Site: brandenburg
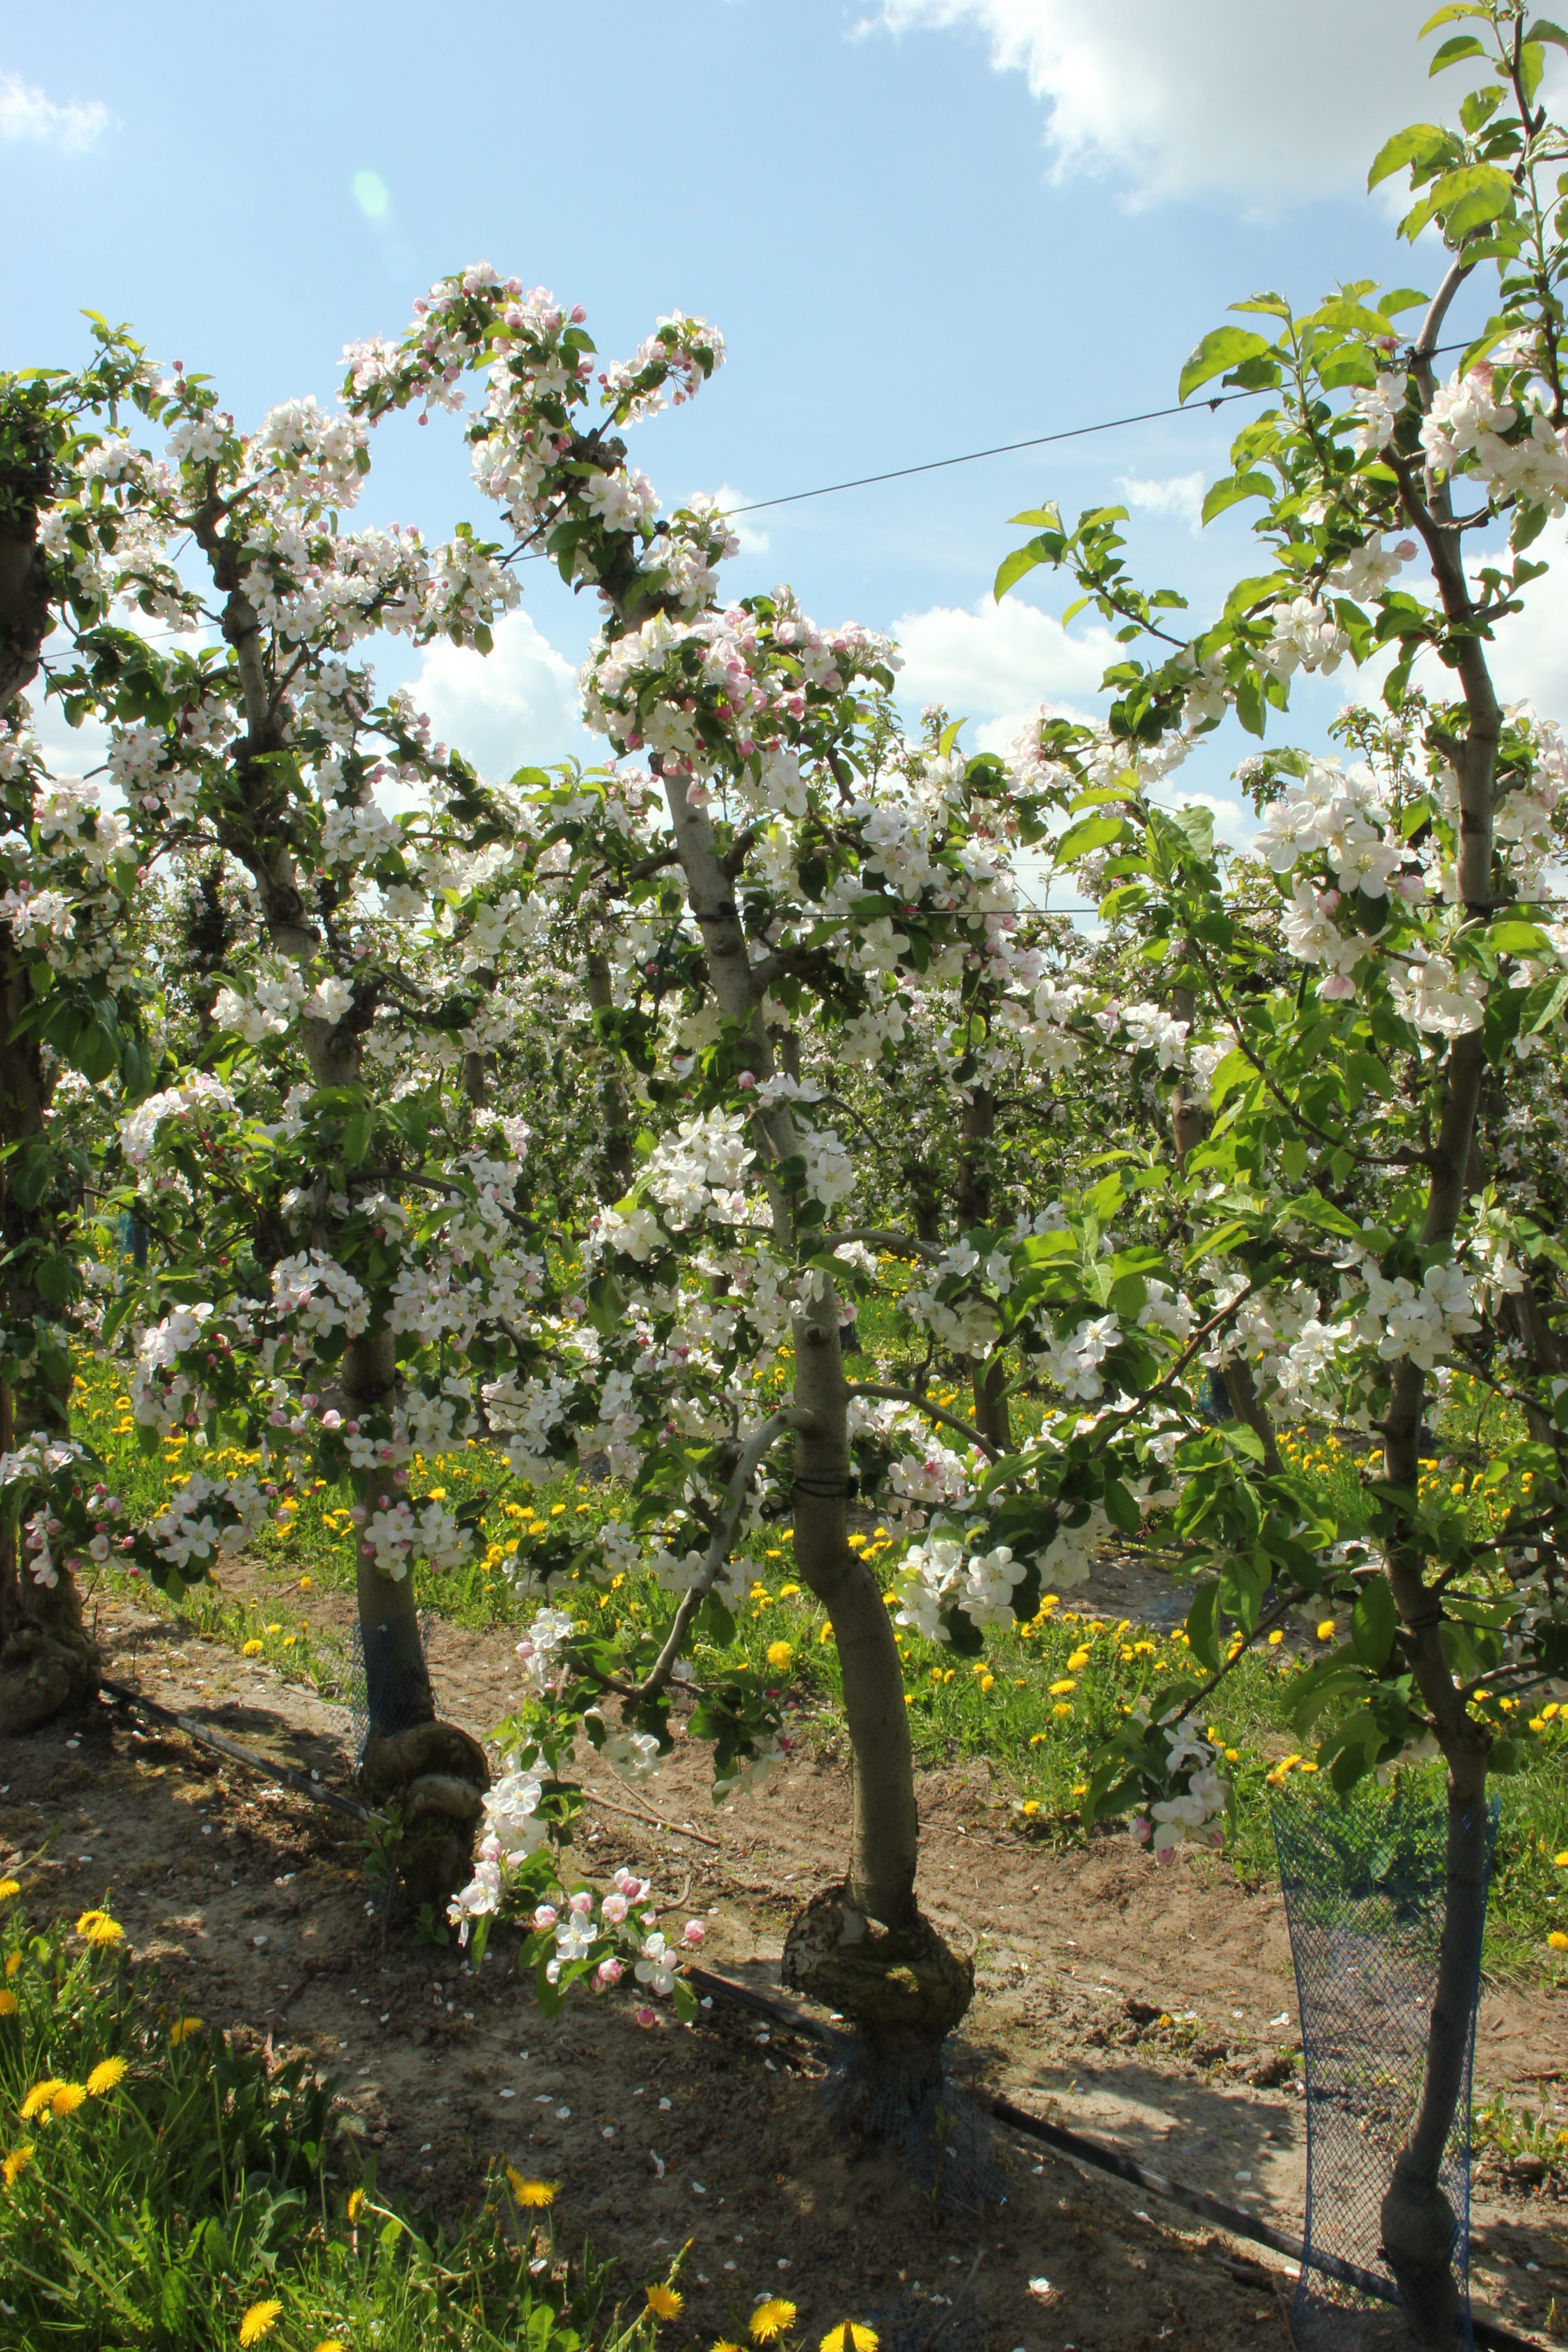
Growth stage (BBCH 65): Flowering